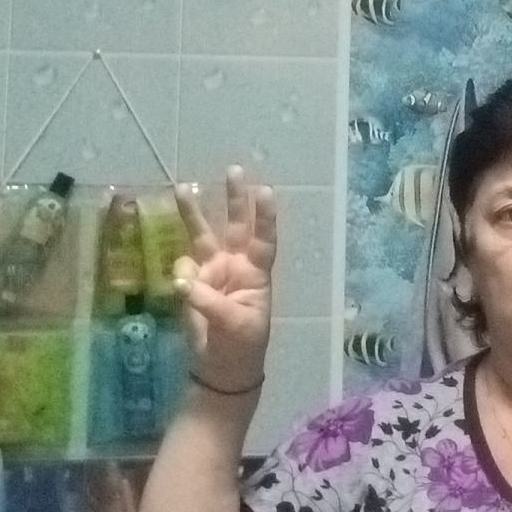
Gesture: three